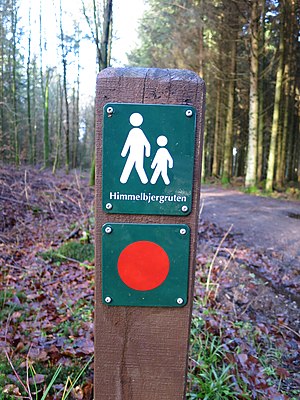
Himmelbjergruten
Himmelbjergruten er afmærket med røde prikker og pile.
Himmelbjergruten er afmærket med røde prikker og pile.
Himmelbjergruten er en ca. 44 km lang vandrerute, som strækker sig gennem det midtjyske søhøjland fra Ry nord om Himmelbjergsøerne til Silkeborg, hvor ruten forsætter tilbage østpå syd om søerne til Himmelbjerget.